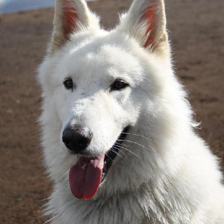
Label: animals